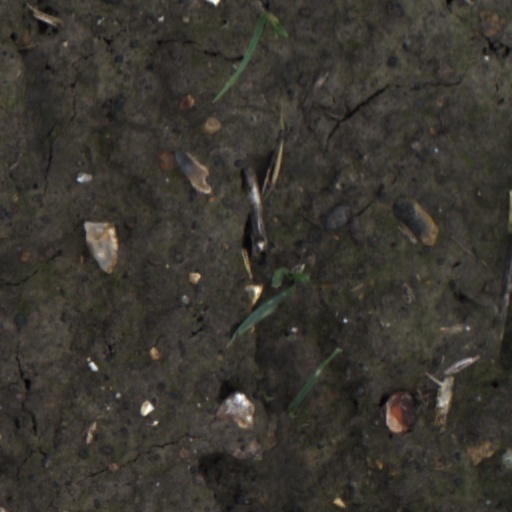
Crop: wheat